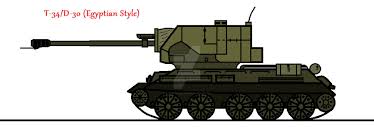
Label: D-30